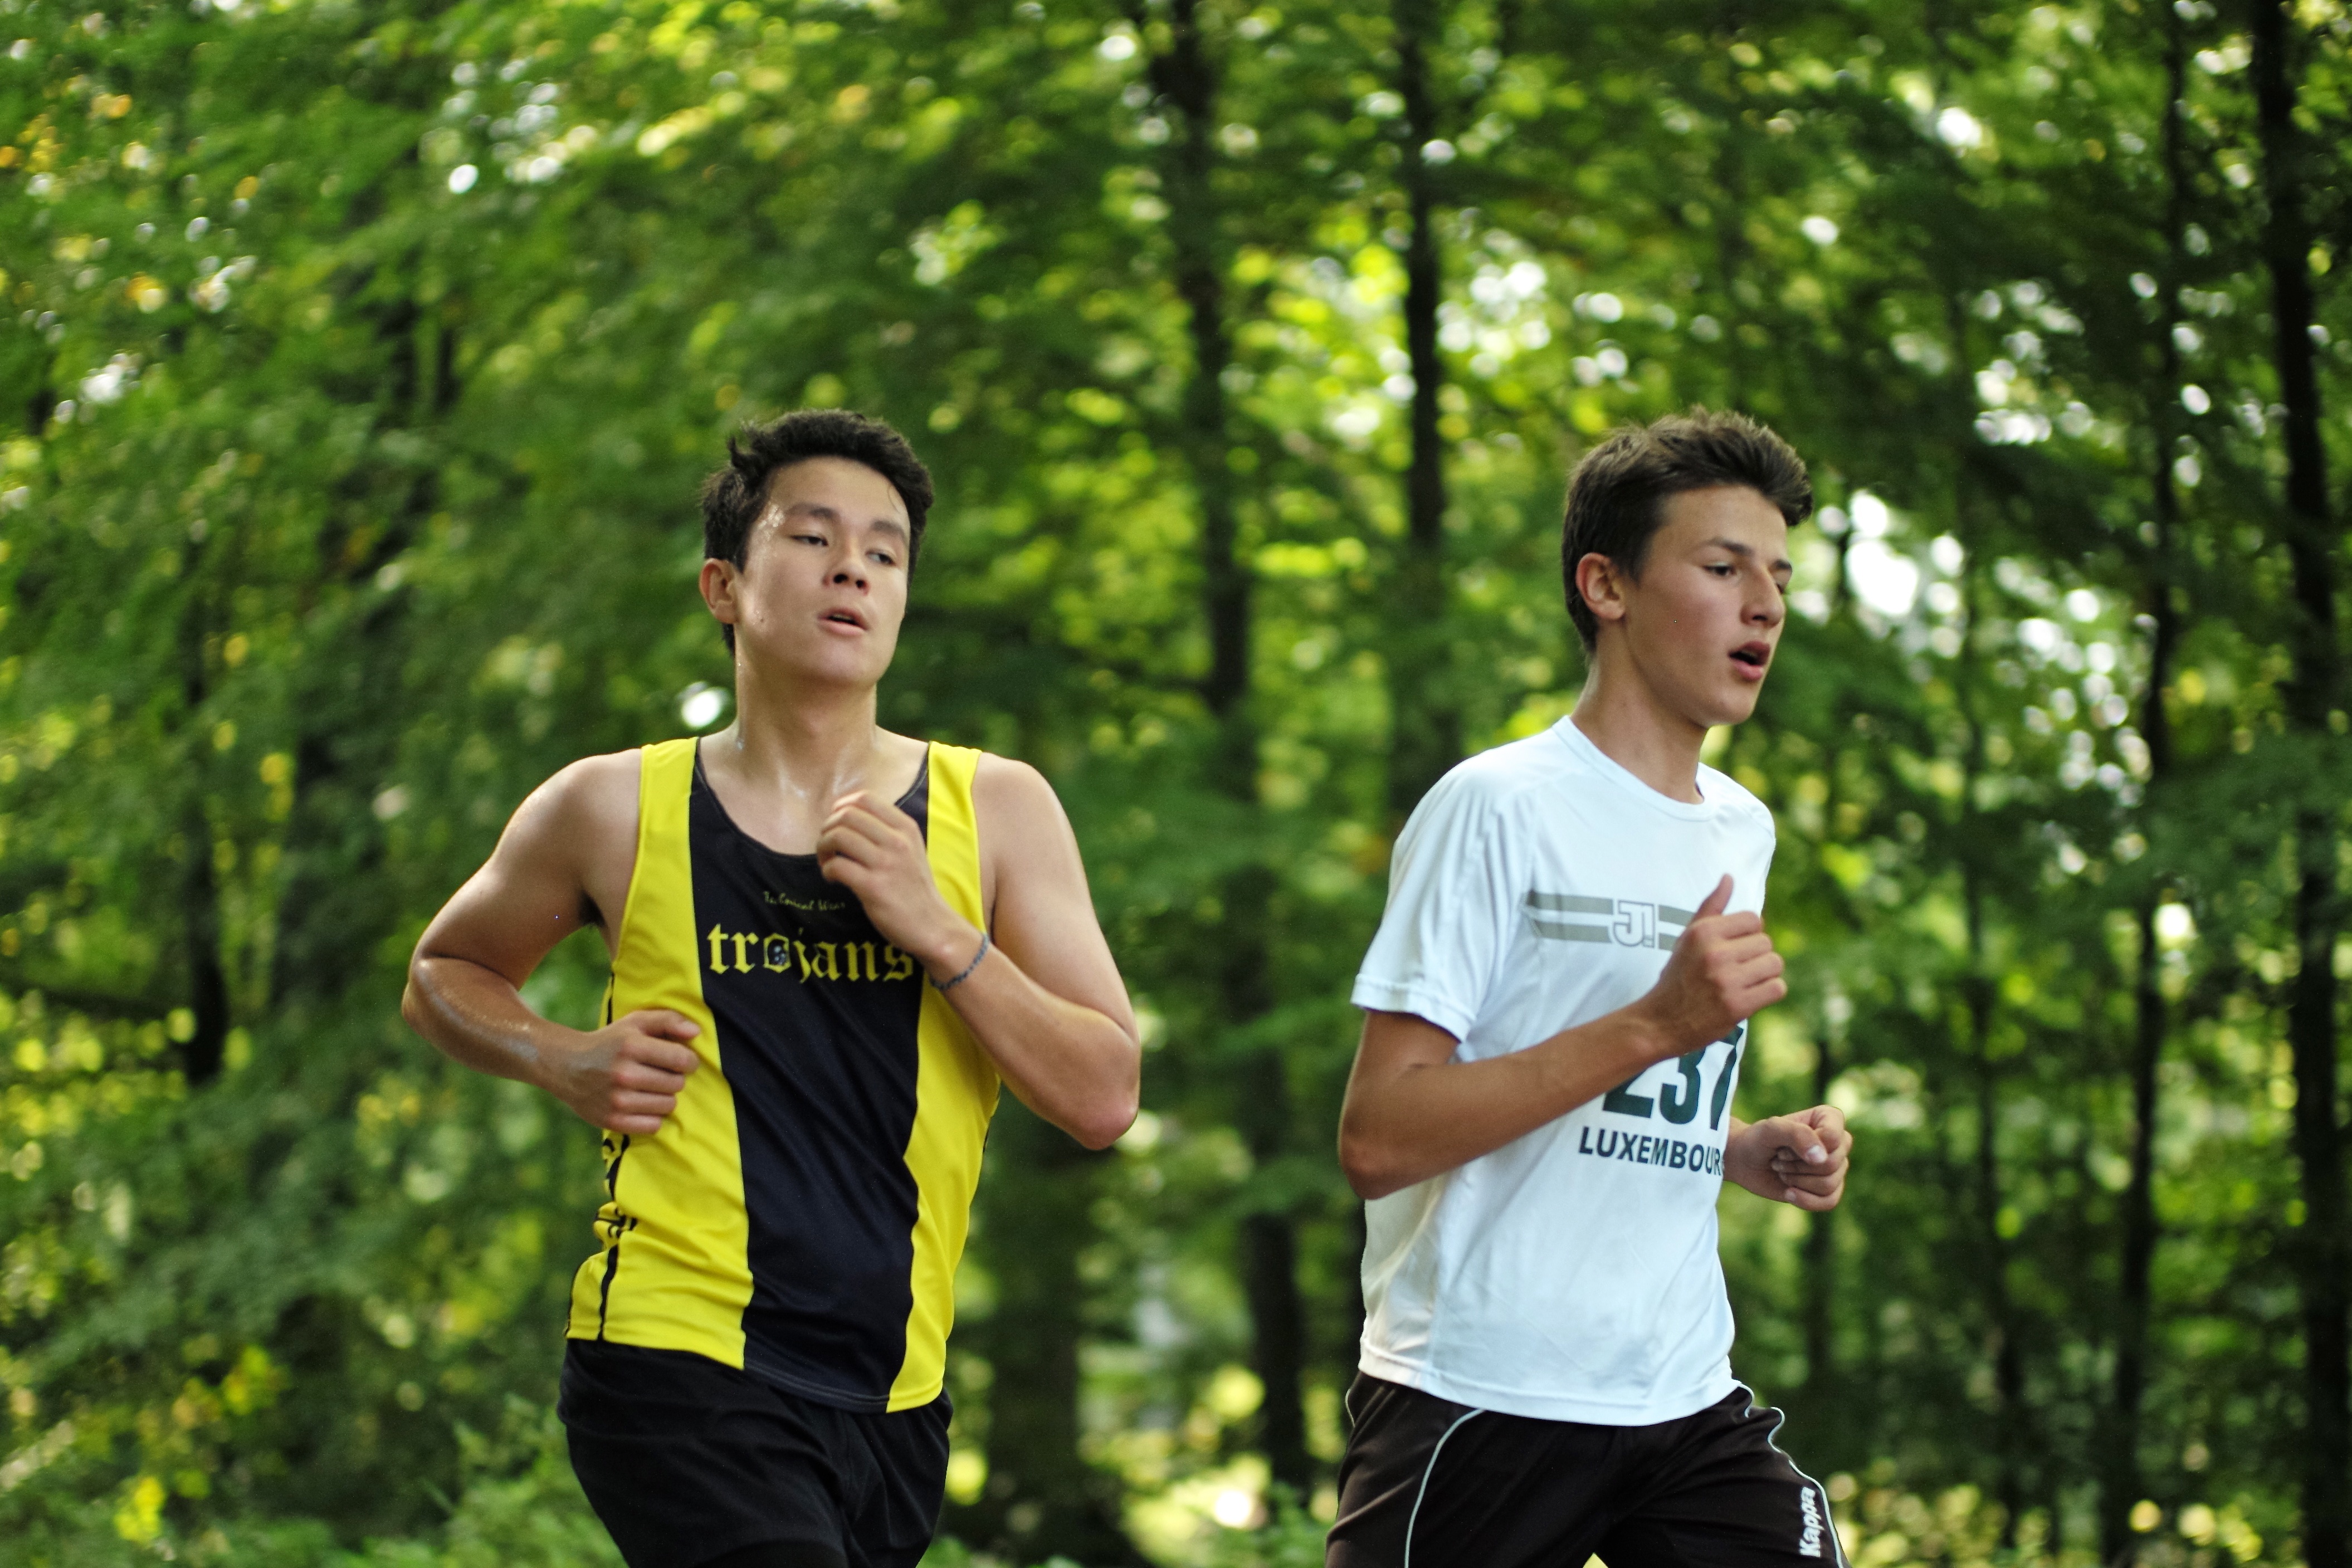
person, bokeh, running, run, country, recreation, europe, jogging, cross, ash, belgium, race, competition, hague, brussels, m, american, team, sports, boys, 50, school, runners, filter, nd, endurance, leica, 240, summilux, varsity, meet, xc, isb, juniorvarsity, physical exercise, outdoor recreation, human action, ultramarathon